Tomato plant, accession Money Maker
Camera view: tilt-top (135 deg); turntable rotation: 90 degrees
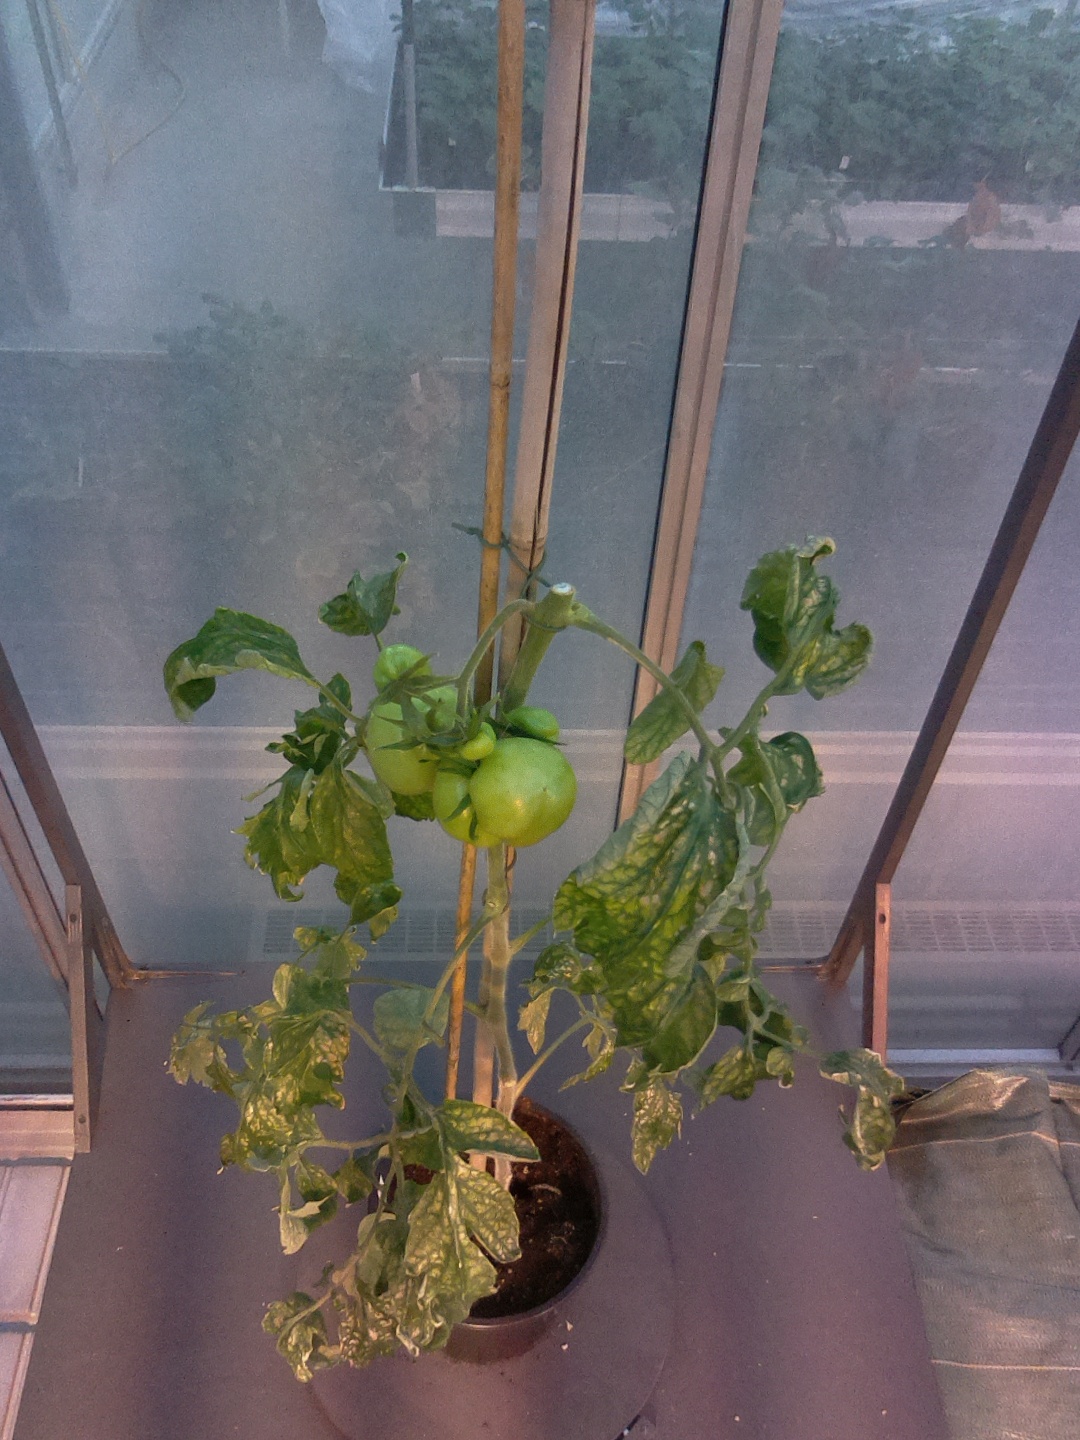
BBCH growth stage 78: 80% -90% of final fruit size